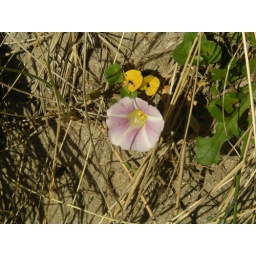
Bindweed flower in the Aberdovey sand dunes.